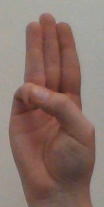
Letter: thaa